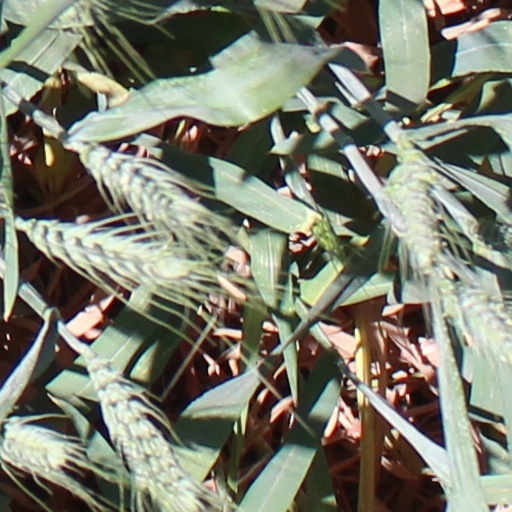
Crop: wheat